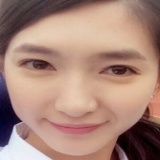
diễn viên Giang Sơ Ảnh